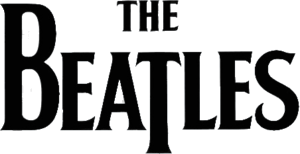
United Artists, connue aussi sous le nom de sa filiale française Les Artistes associés, est une société de distribution puis de production de cinéma américaine fondée le 5 février 1919 par quatre pionniers d'Hollywood : Charlie Chaplin, Douglas Fairbanks, Mary Pickford et D. W. Griffith. Créée comme une coopérative destinée à distribuer les œuvres de ses fondateurs, elle se diversifie dans les années 1920 et années 1930 en attirant d'autres producteurs indépendants.